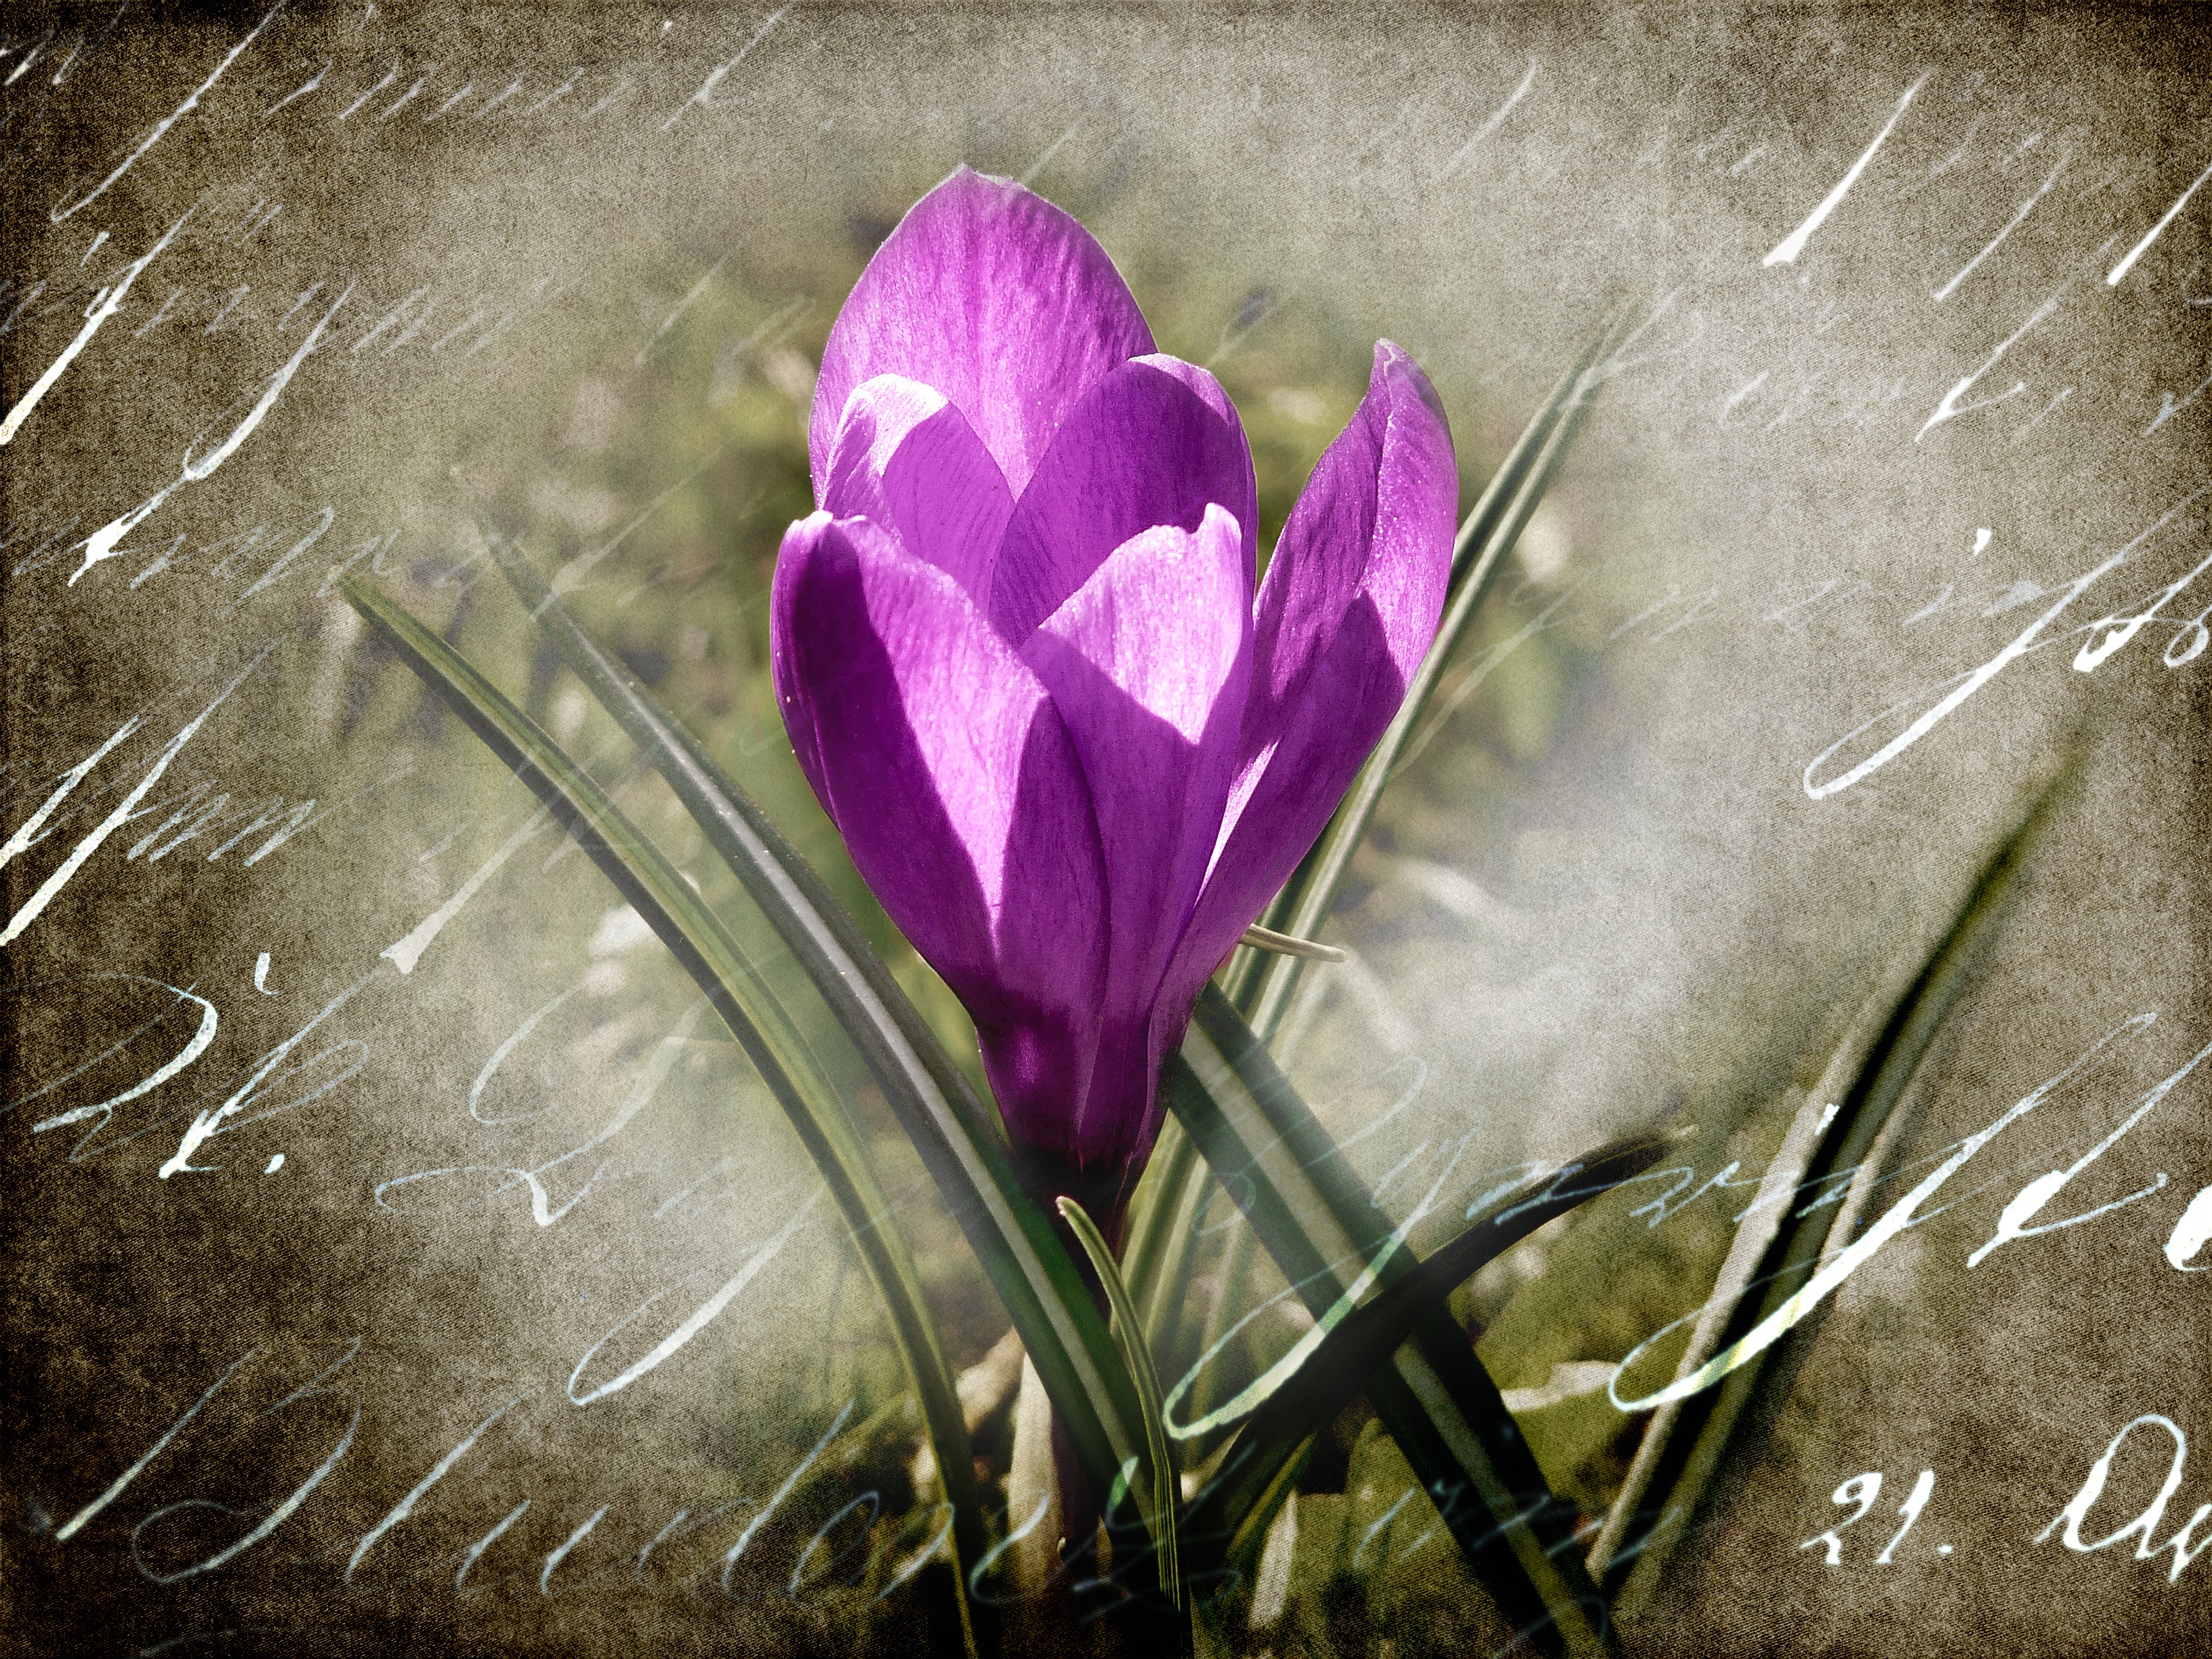
blossom, plant, leaf, flower, purple, petal, bloom, spring, macro, botany, close, flora, close up, font, eye, violet, handwriting, organ, crocus, greeting card, floristry, spring flower, macro photography, flowering plant, land plant